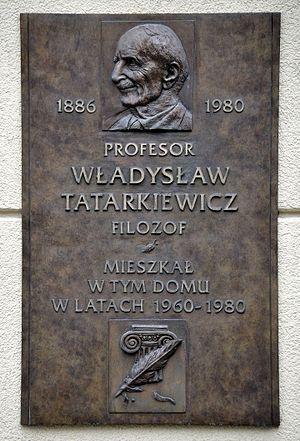
Władysław Tatarkiewicz est un philosophe et historien de l'art polonais.